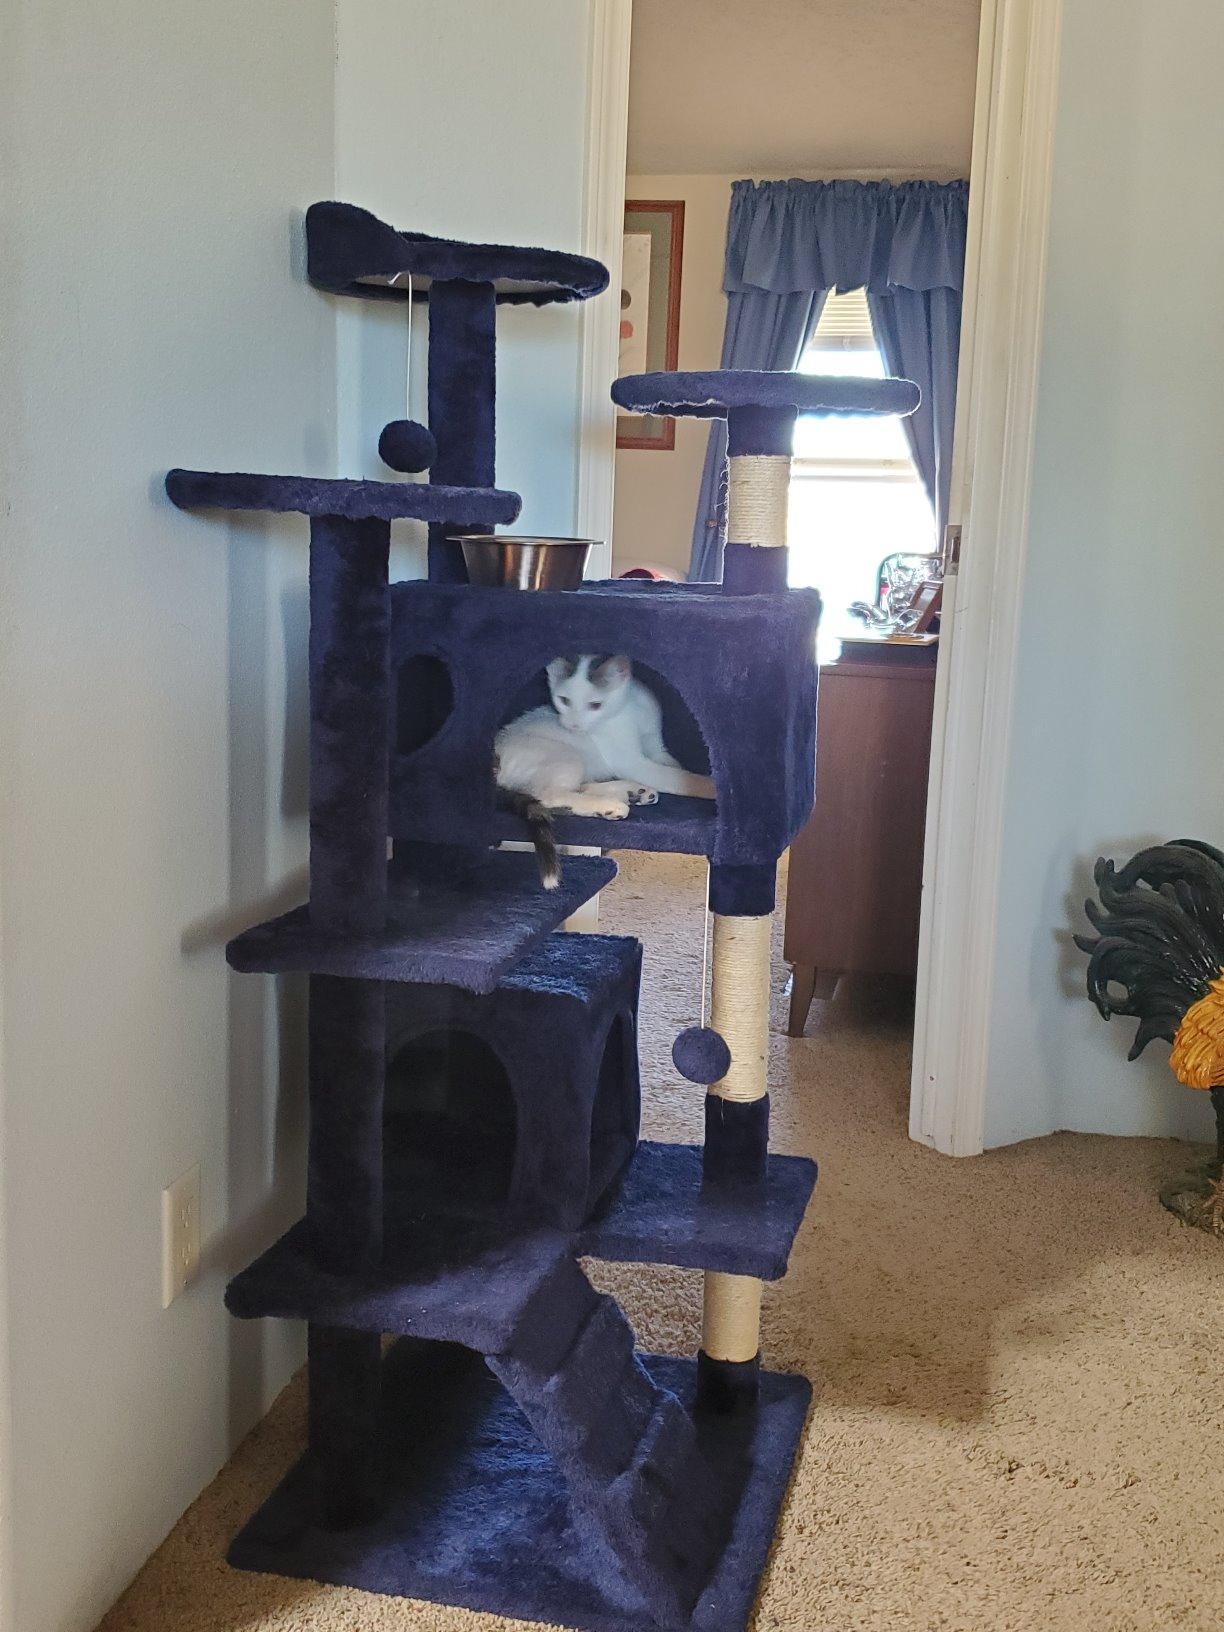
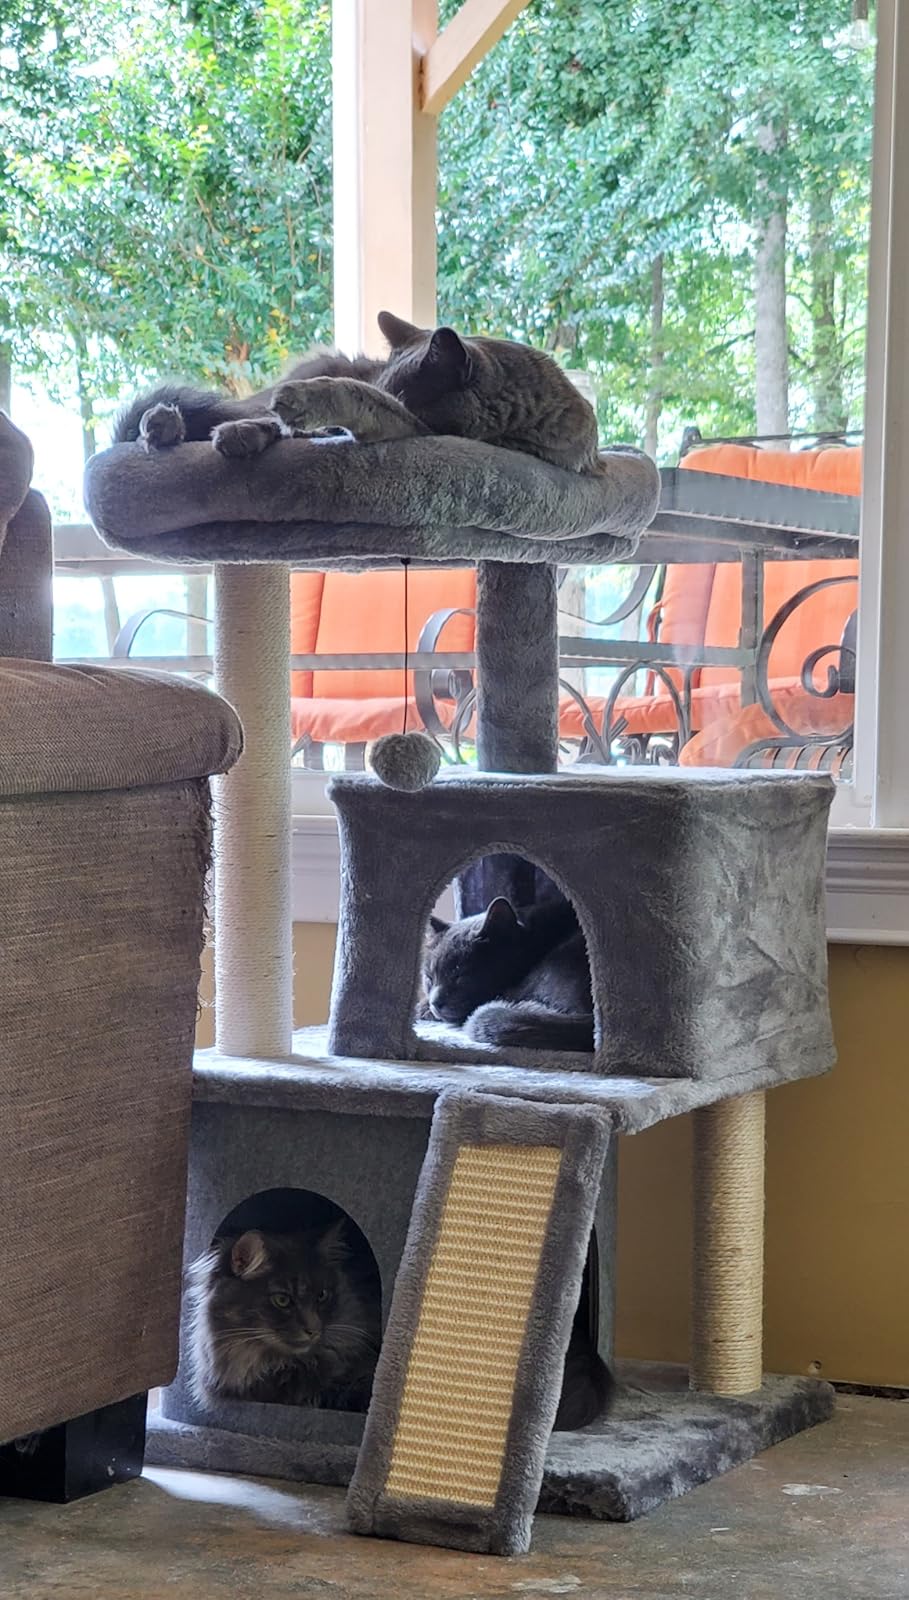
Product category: items_cat tree
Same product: no